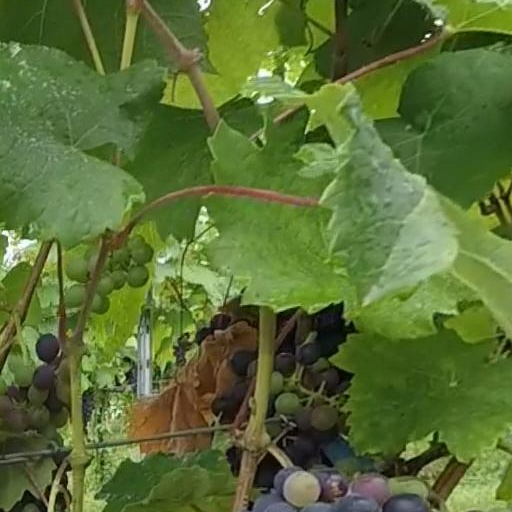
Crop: grape